Robert J. T. Joy

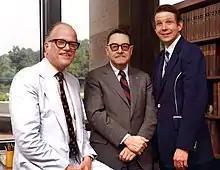
Original staff of the Section of Medical History, Uniformed Services University of the Health Sciences, circa 1982. Left to Right: Dr. Peter Olch (Capt, USPHS, Ret.), MD, Dr. Robert J. T. Joy (COL, MC, USA, Ret.), MD, Dr. Dale C. Smith, PhD

After the graduation of the inaugural class of medical students in 1980, Joy informed Sanford of his intent to retire from military service. At Sanford's request, Joy agreed to remain for an additional year to allow for an orderly search for a replacement. Additionally, Sanford wanted to make some organizational changes in the University. With the approval of the University's Board of Regents, he reorganized the Department of Military Medicine and History and the Section of Operational and Emergency Medicine into a Department of Military and Emergency Medicine and a separate Section of Medical History, and separated the duties of the Commandant from those of the Chair of Military Medicine.